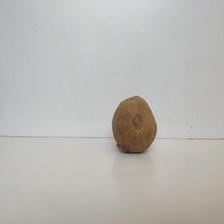
Size: Spoiled